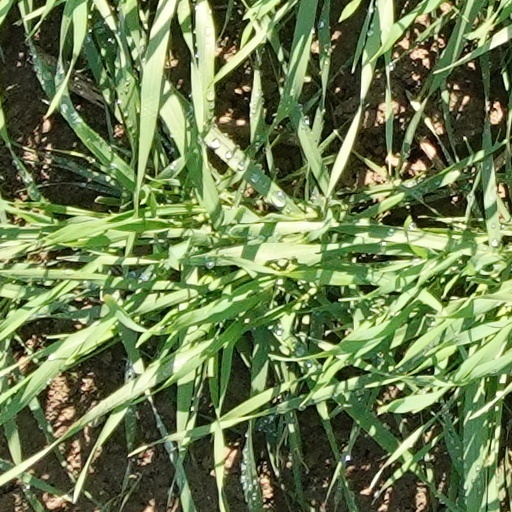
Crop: wheat